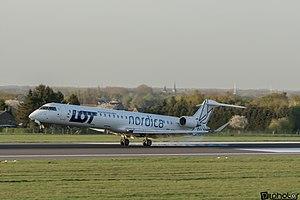
CRJ-900 Nordica à l'atterrissage à Brussels Airport
Nordica est le nom commercial depuis le 30 mars 2016 de Nordic Aviation Group, une compagnie aérienne gouvernementale estonienne qui, à partir du 9 novembre 2015, reprend huit destinations de Estonian Air, compagnie qui a fait faillite et cessé ses opérations la veille. Son président est Peeter Tohver. Cette compagnie n'est pas un successeur légal d'Estonian Air. Cette compagnie ne possédait pas encore de flotte ou de personnel en propre et ses vols étaient effectués par des avions et du personnel d'autres compagnies, notamment NextJet, bmi et Carpatair. Un avion avec un équipage estonien est prévu début 2016. C'est Adria Airways qui lui fournit le certificat de transporteur aérien et le système de billetterie. Adria fournit également le code AITA, JP. Les avions affrétés sont des Embraer 145, des Fokker 100 et des British Aerospace ATP.